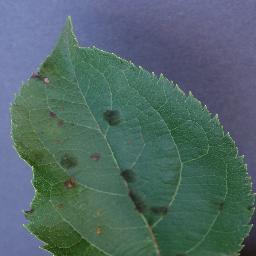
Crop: apple
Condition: scab